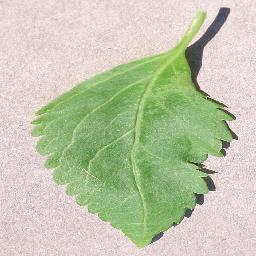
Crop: cherry
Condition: (including_sour)_healthy